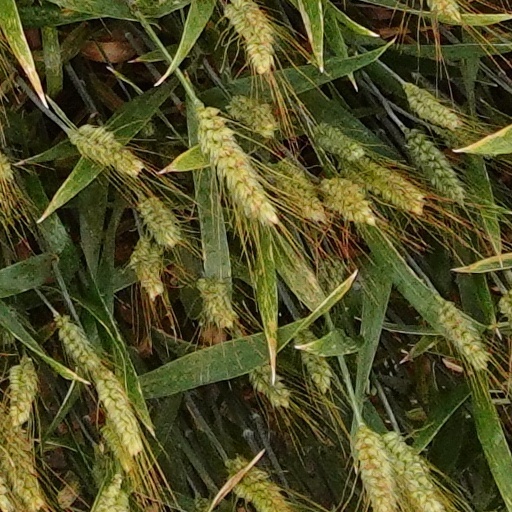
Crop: wheat